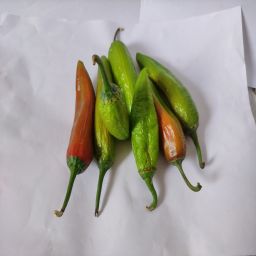
Crop: New Mexico Green Chile
Quality: Ripe